Safavid Iran

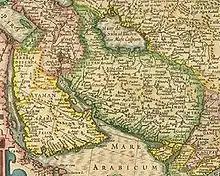
Safavid Persia, 1610

Shāh Tahmāsp, the young titular governor of Khorasan, succeeded his father Ismāʻil in 1524, when he was ten years and three months old. The succession was evidently undisputed. Tahmāsp was the ward of the powerful Qizilbash "amir" Ali Beg Rūmlū (titled ""Div Soltān Rumlu"") who saw himself as the "de facto" ruler of the state. Rūmlū and Kopek Sultān Ustajlu (who had been Ismail's last "wakīl") established themselves as co-regents of the young shah. The Qizilbash, which still suffered under the legacy of the battle of Chaldiran, was engulfed in internal rivalries. The first two years of Tahmāsp's reign was consumed with Div Sultān's efforts to eliminate Ustajlu from power. This court intrigue lead directly to tribal conflict. Beginning in 1526 periodic battles broke out, beginning in northwest Iran but soon involving all of Khorasan. In the absence of a charismatic, messianic rallying figure like the young Ismail, the tribal leaders reclaimed their traditional prerogative and threatened to return to the time of local warlords. For nearly 10 years rival Qizilbash factions fought each other. Af first, Kopek Sultān's Ustajlu tribe suffered the heaviest, and he himself was killed in a battle.